Sinnemahoning State Park

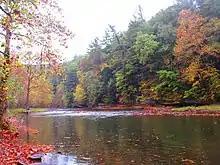
The creek below the reservoir is known for its colorful fall foliage displays.

Native Americans began living in the Sinnemahoning State Park area 10,000 to 12,000 years ago. They followed the receding glaciers and found that the area supported a bountiful supply of fish, wildlife, berries and nuts. Archaeologists have found evidence of their presence in the bottomlands of the creeks. The word Sinnemahoning is derived from an American Indian word that means "Rocky Lick". A natural salt lick is said to have been near the mouth of Grove Run.